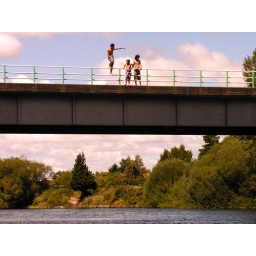
Boy about to jump off highway bridge over Waikato River near Taupo.